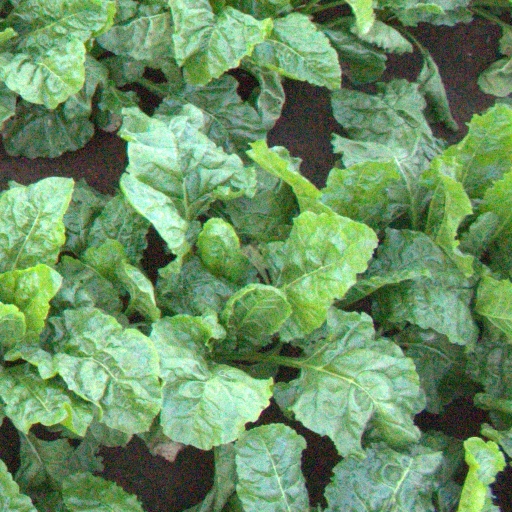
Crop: sugar beet